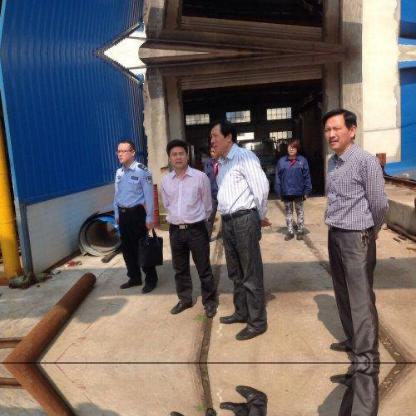
Objects in the image:
label: head
label: head
label: head
label: head
label: head